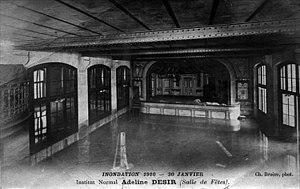
Le Cours Desir, victime de la crue de 1910. Vue de la Salle des fêtes
Le Cours Desir, appelé également « École de l'Abbaye » à partir des années 1960, était un établissement privé catholique parisien, fondé en 1853 et fermé en 1992. Il accueillait, sur le modèle du collège Stanislas réservé aux garçons, les jeunes filles de la haute bourgeoisie parisienne. Il compta parmi ses pensionnaires Colette Peignot, Simone de Beauvoir, Hélène de Beauvoir, Juliette Benzoni, Marguerite-Marie Dubois, Perrine Rouillon, etc.